History of Poles in Baltimore

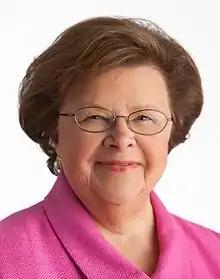
Barbara Mikulski, the senior United States senator from Maryland, a former United States Representative, the longest-serving female senator, and the longest-serving woman in the history of the U.S. Congress.

Several Polish-American characters played major roles in the television series "The Wire". Among them, the most important were: